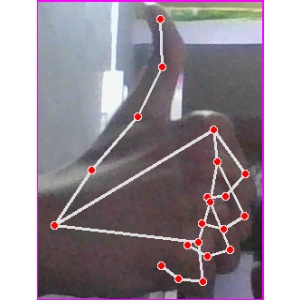
अक्षर: थ